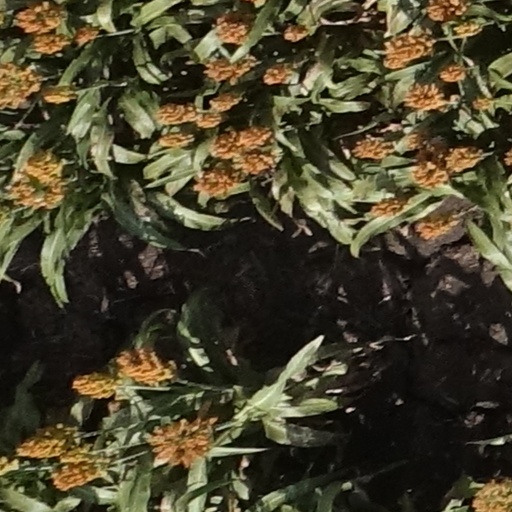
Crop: sorghum